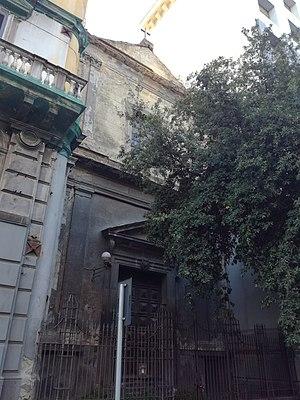
L'église San Giacomo degli Italiani, dite à l'origine chiesa di San Giacomo dei Pisani, puis chiesa di San Giacomo della Spada est une église désaffectée de Naples située via Depretis.